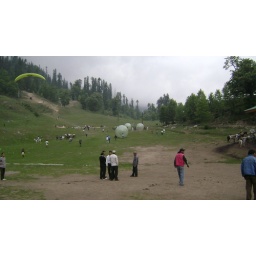
Paragliding and rolling down a hill in a big ball in the Himalayas